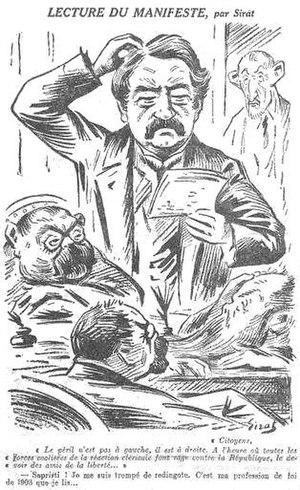
La Fédération des gauches est une coalition politique française des années 1910.